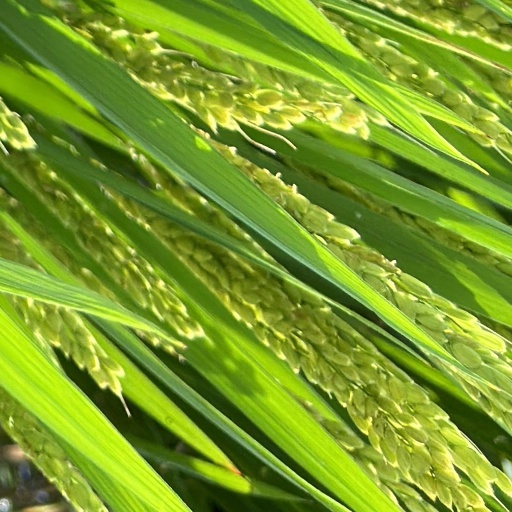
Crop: rice